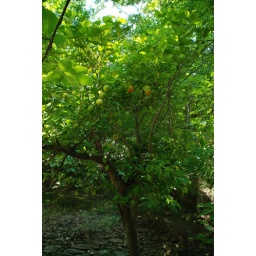
D3 Lemon & orange tree by Platanistos